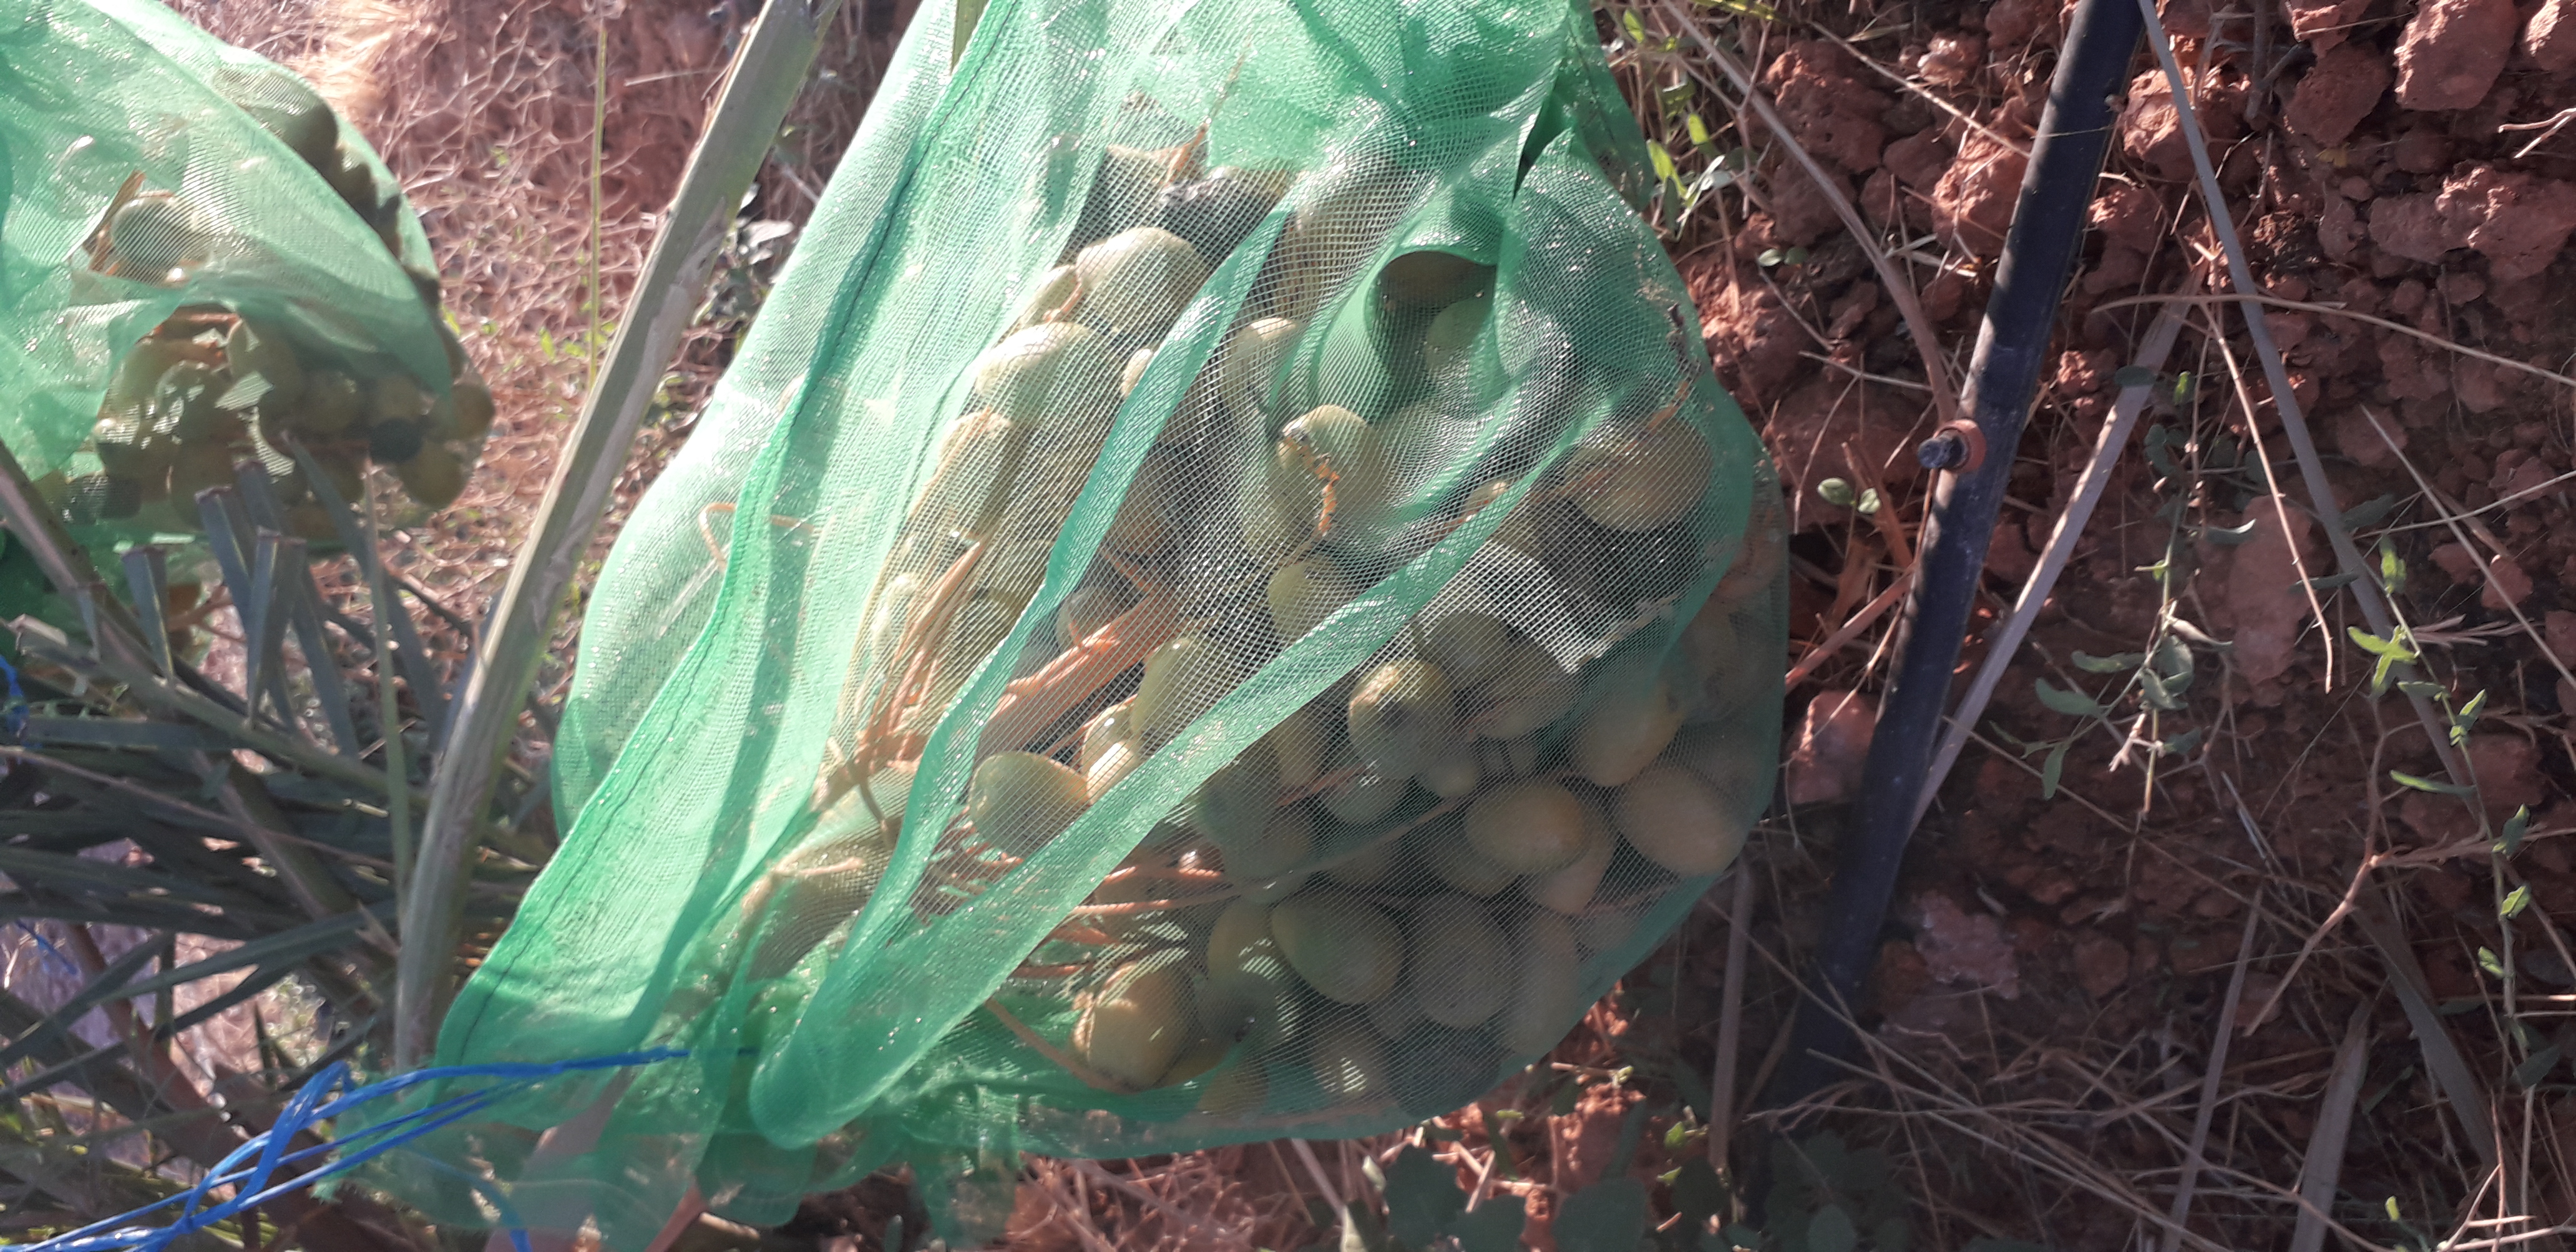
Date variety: Boufagous